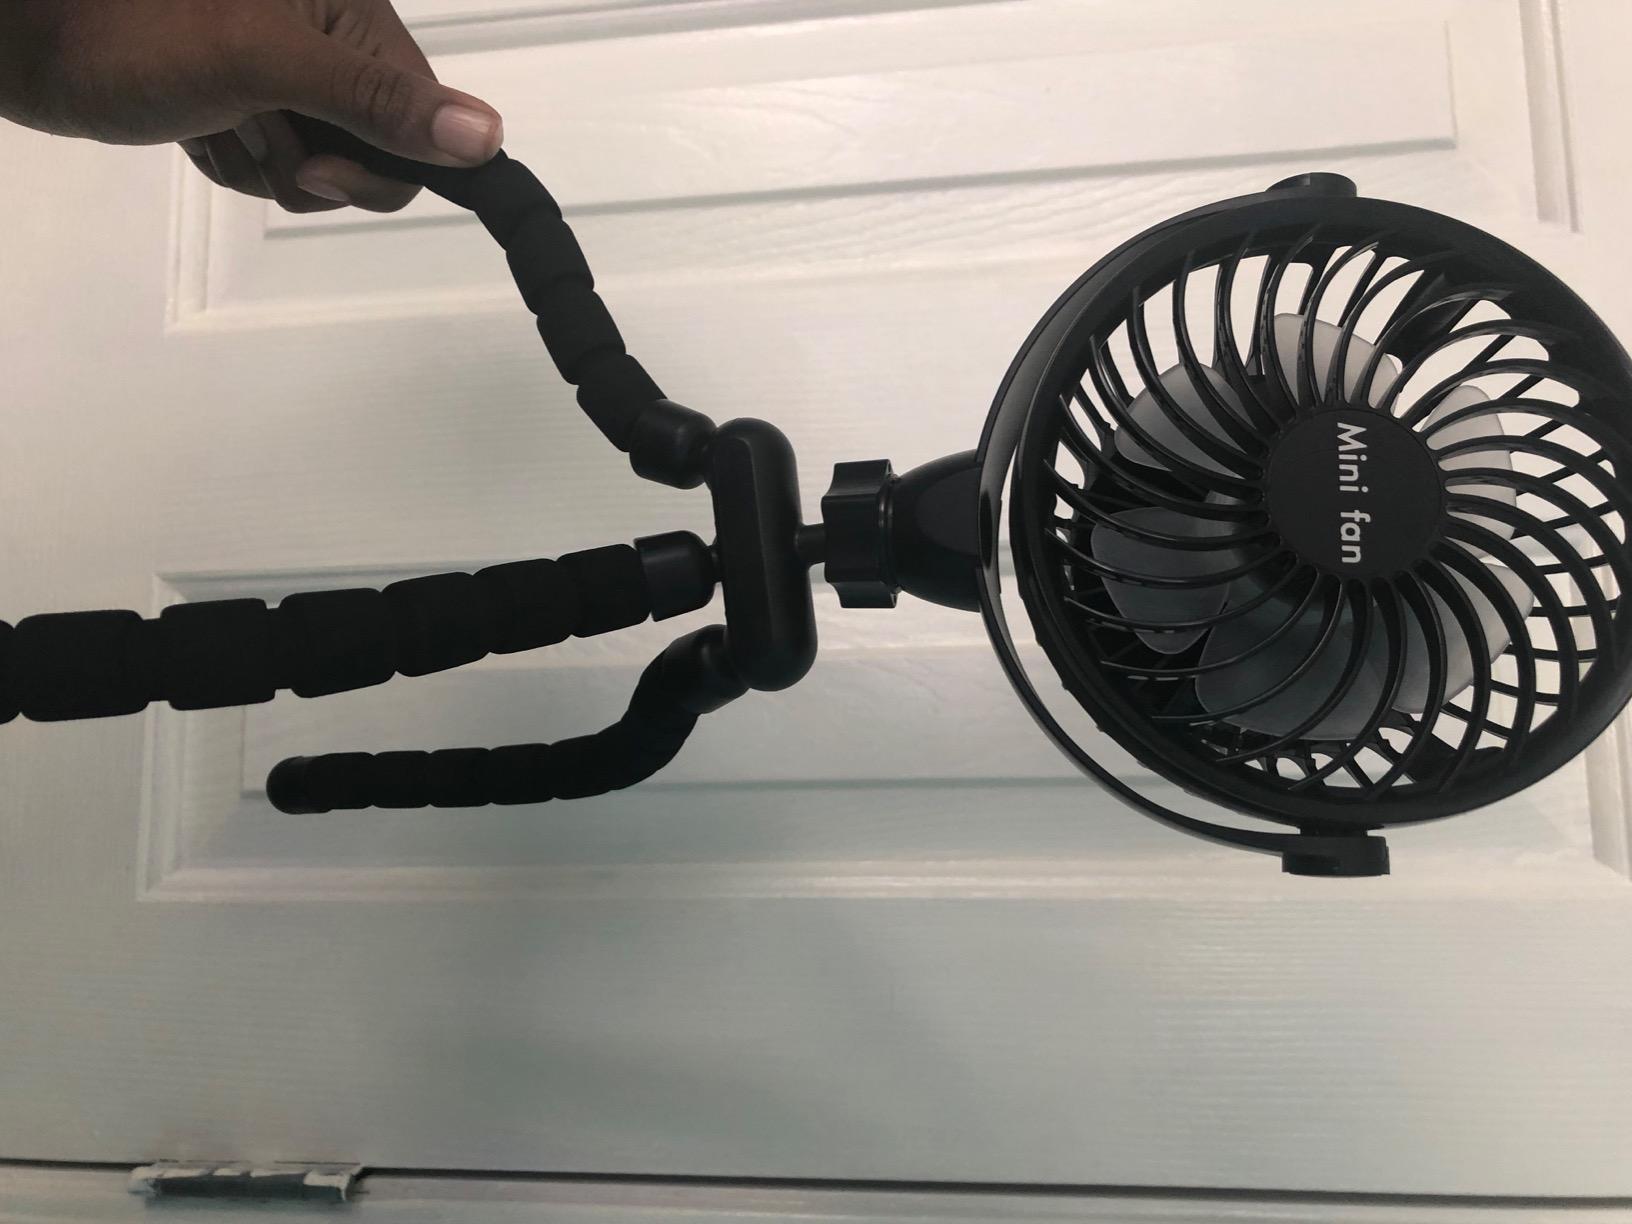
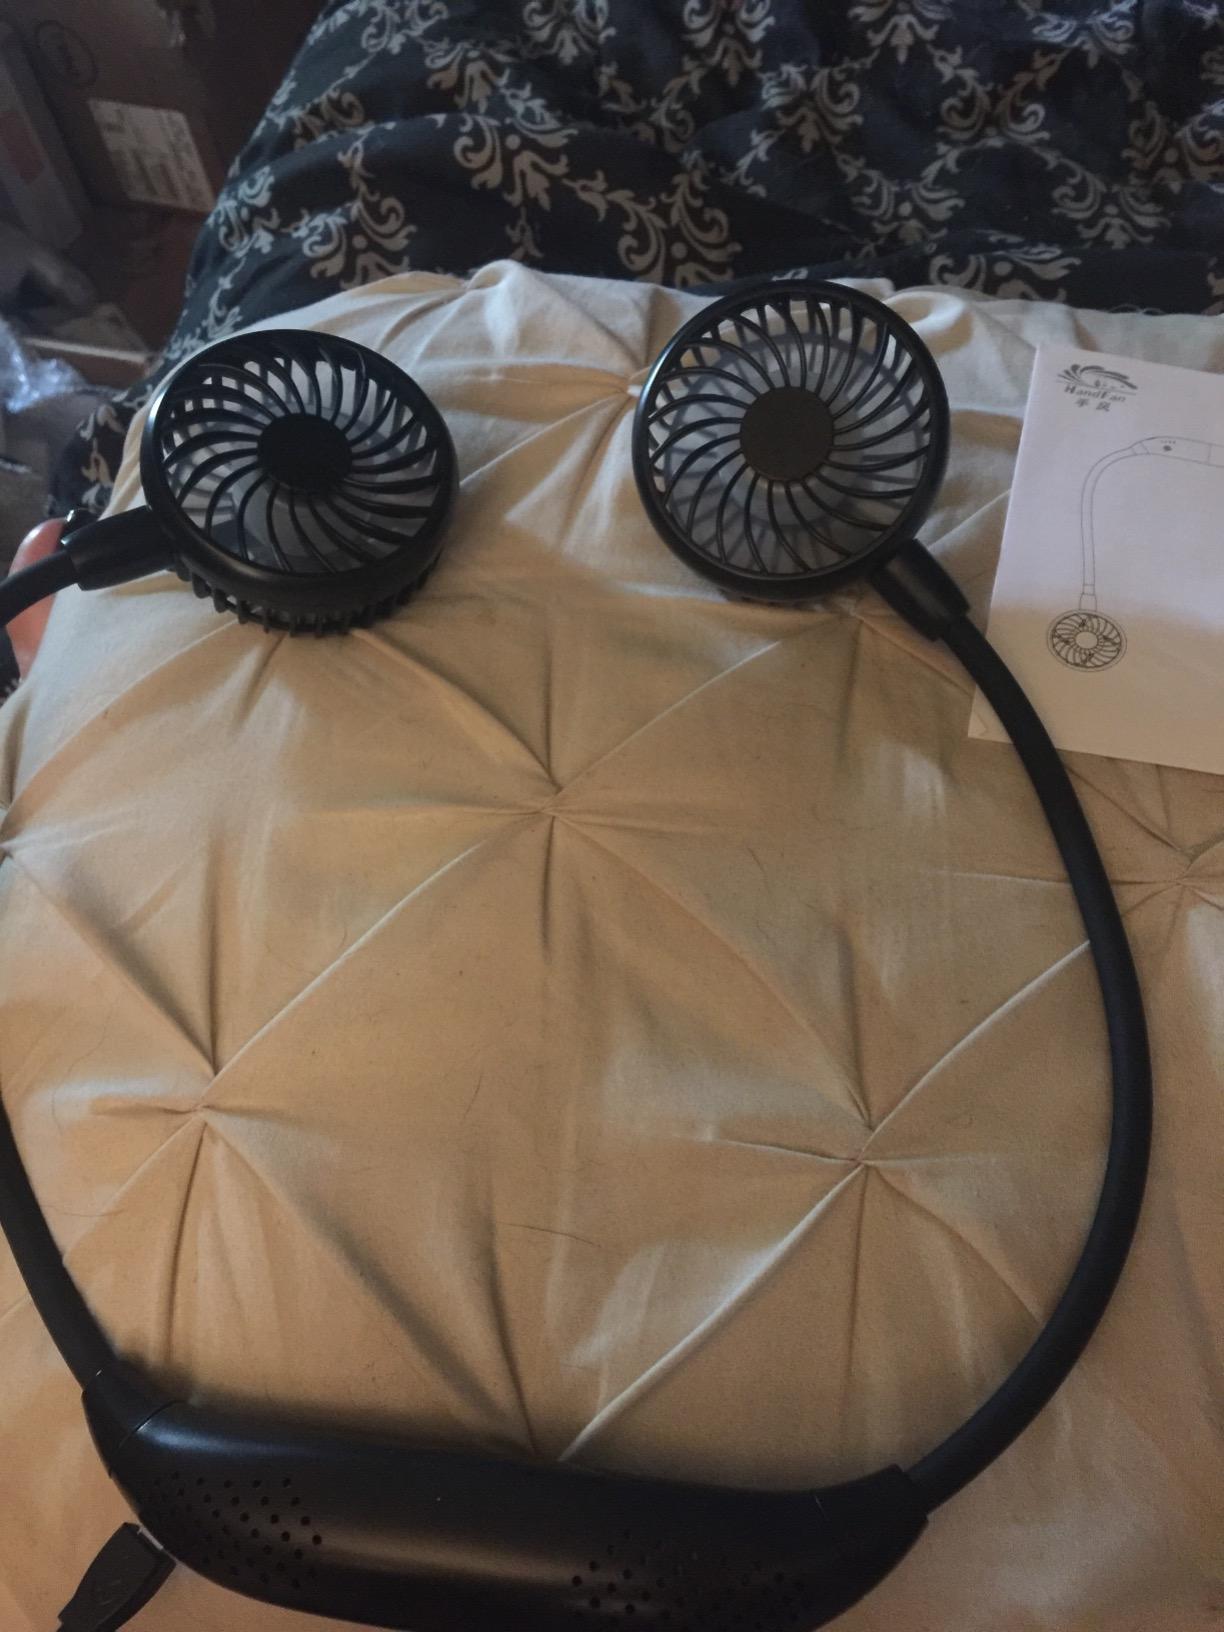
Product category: fan
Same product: no